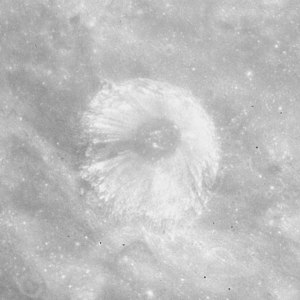
Glaisher (månekrater)
Glaisher er et nedslagskrater på Månen. Det befinder sig på den nordlige halvkugle på Månens forside og er opkaldt efter den britiske meteorolog James Glaisher.